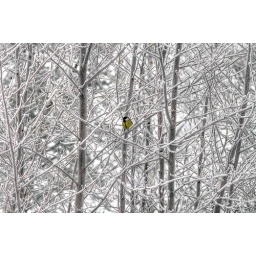
yellow bird in snow